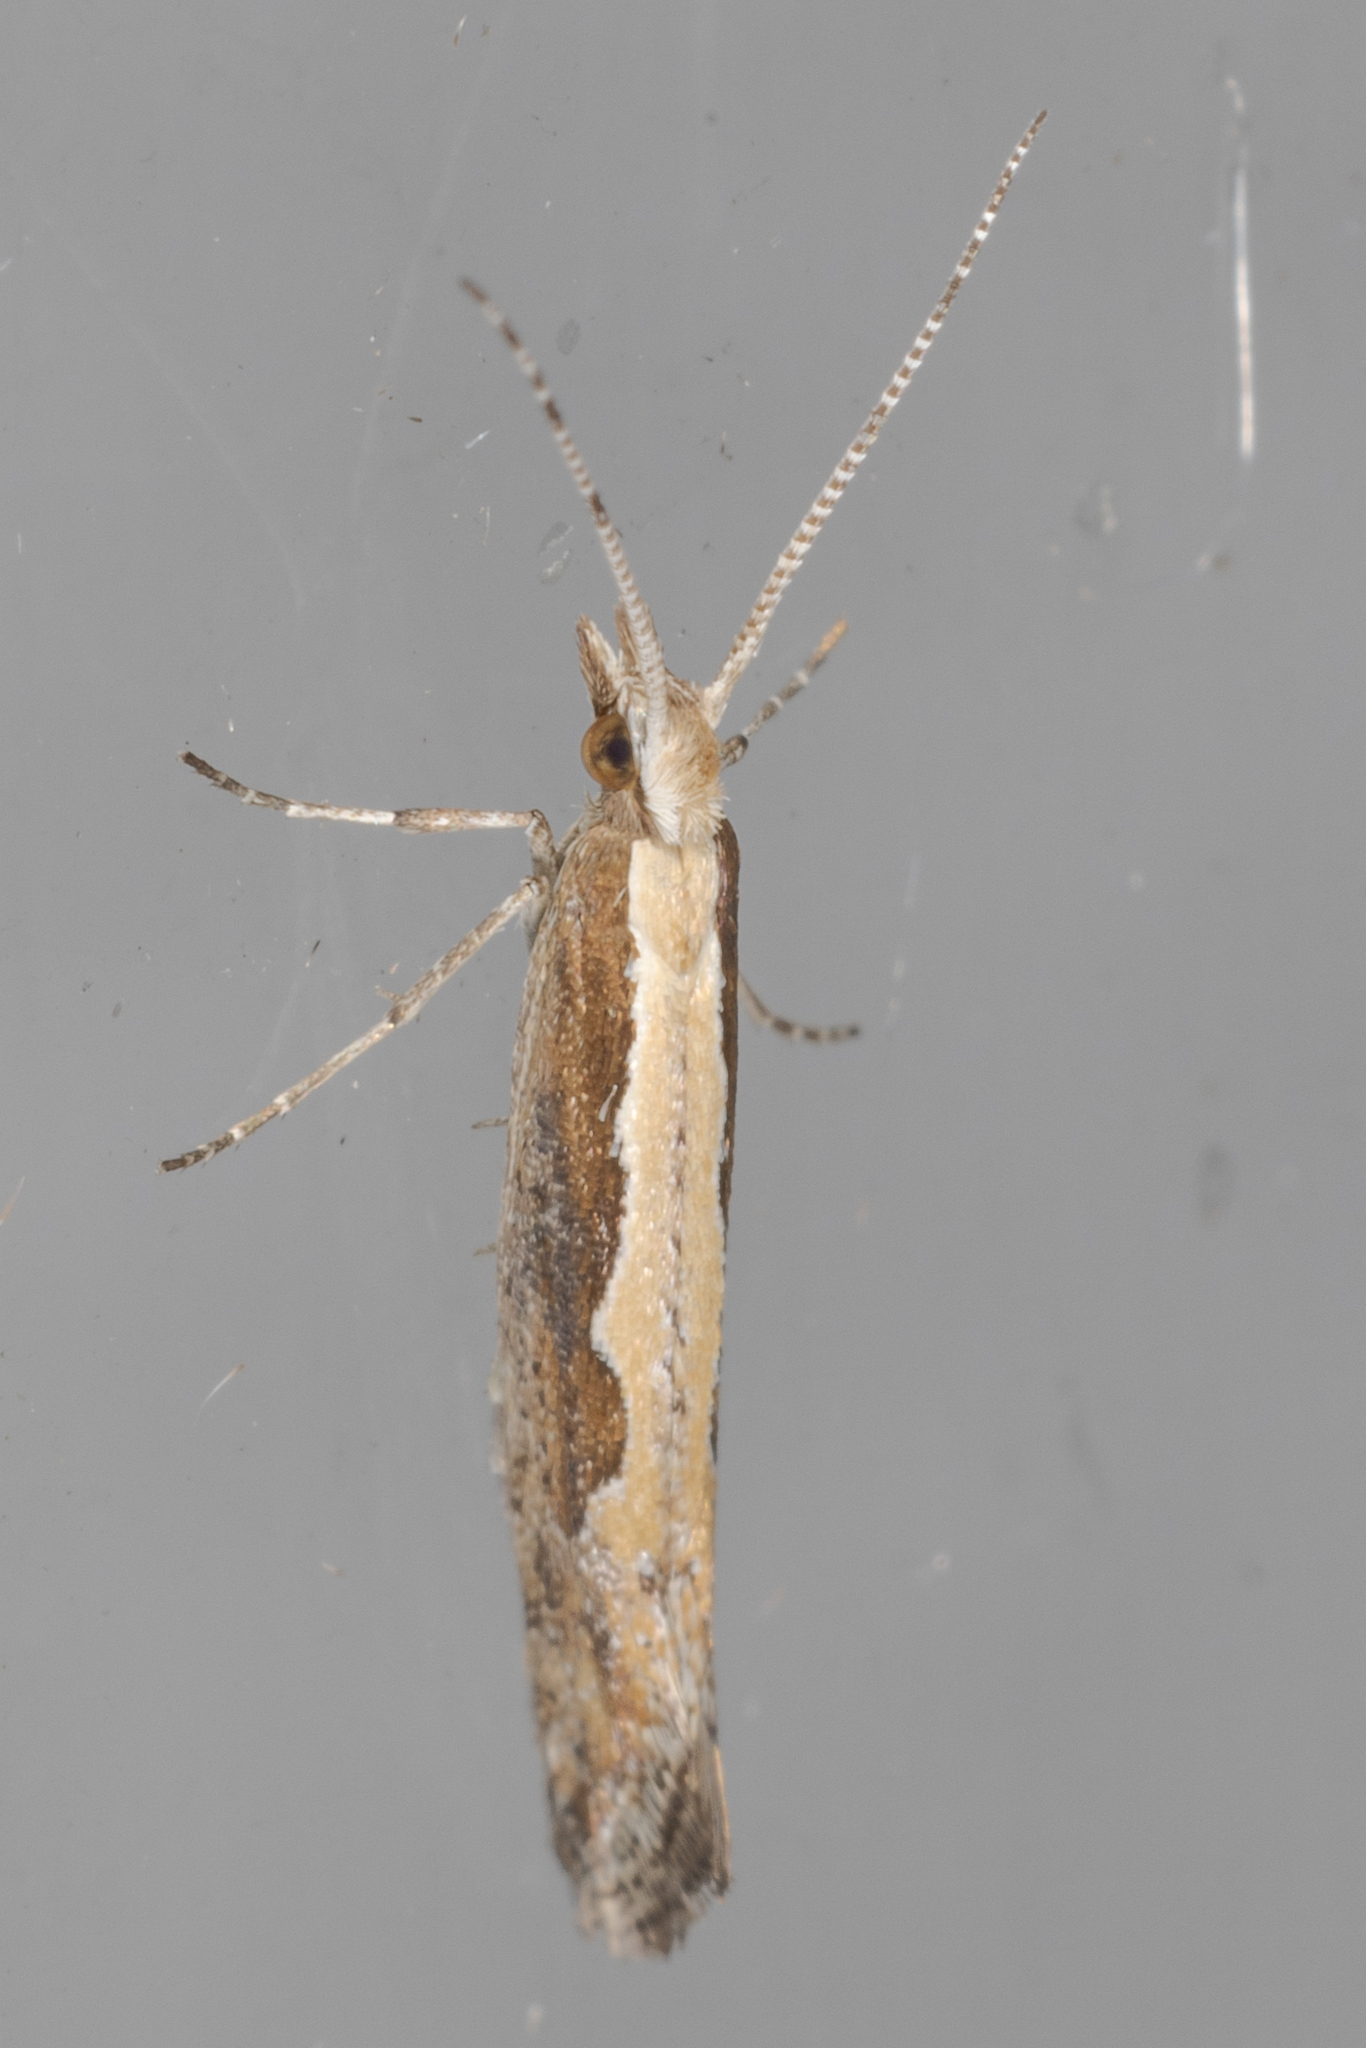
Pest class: diamondback_moth